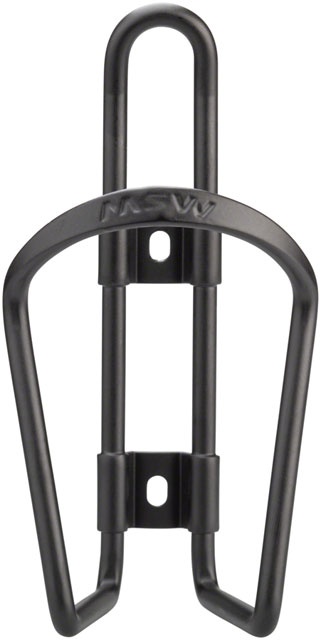
BikeShop -  MSW AC-100 Basic Water Bottle Cage
What they say: MSW Water Bottle Cages provides a classic look and shape. Constructed using a 6mm aluminum rod Embossed MSW logo
Brand: QBP
Category: Sporting Goods > Outdoor Recreation > Cycling > Bicycle Accessories > Bicycle Cages